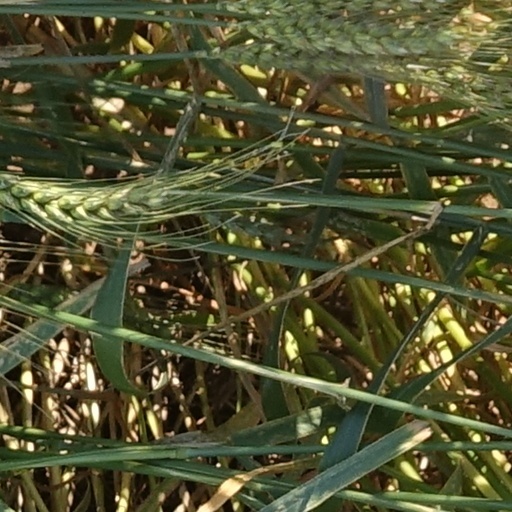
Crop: wheat